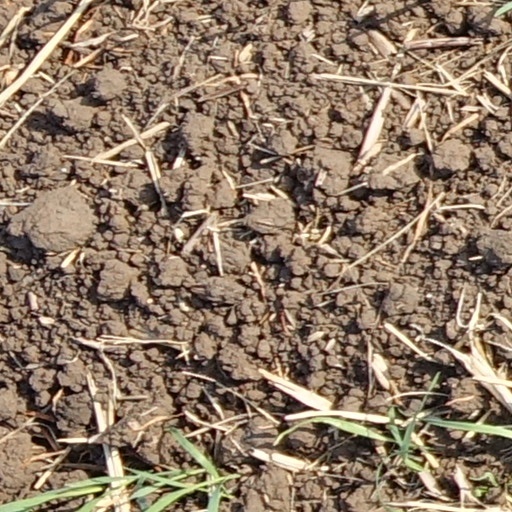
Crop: wheat